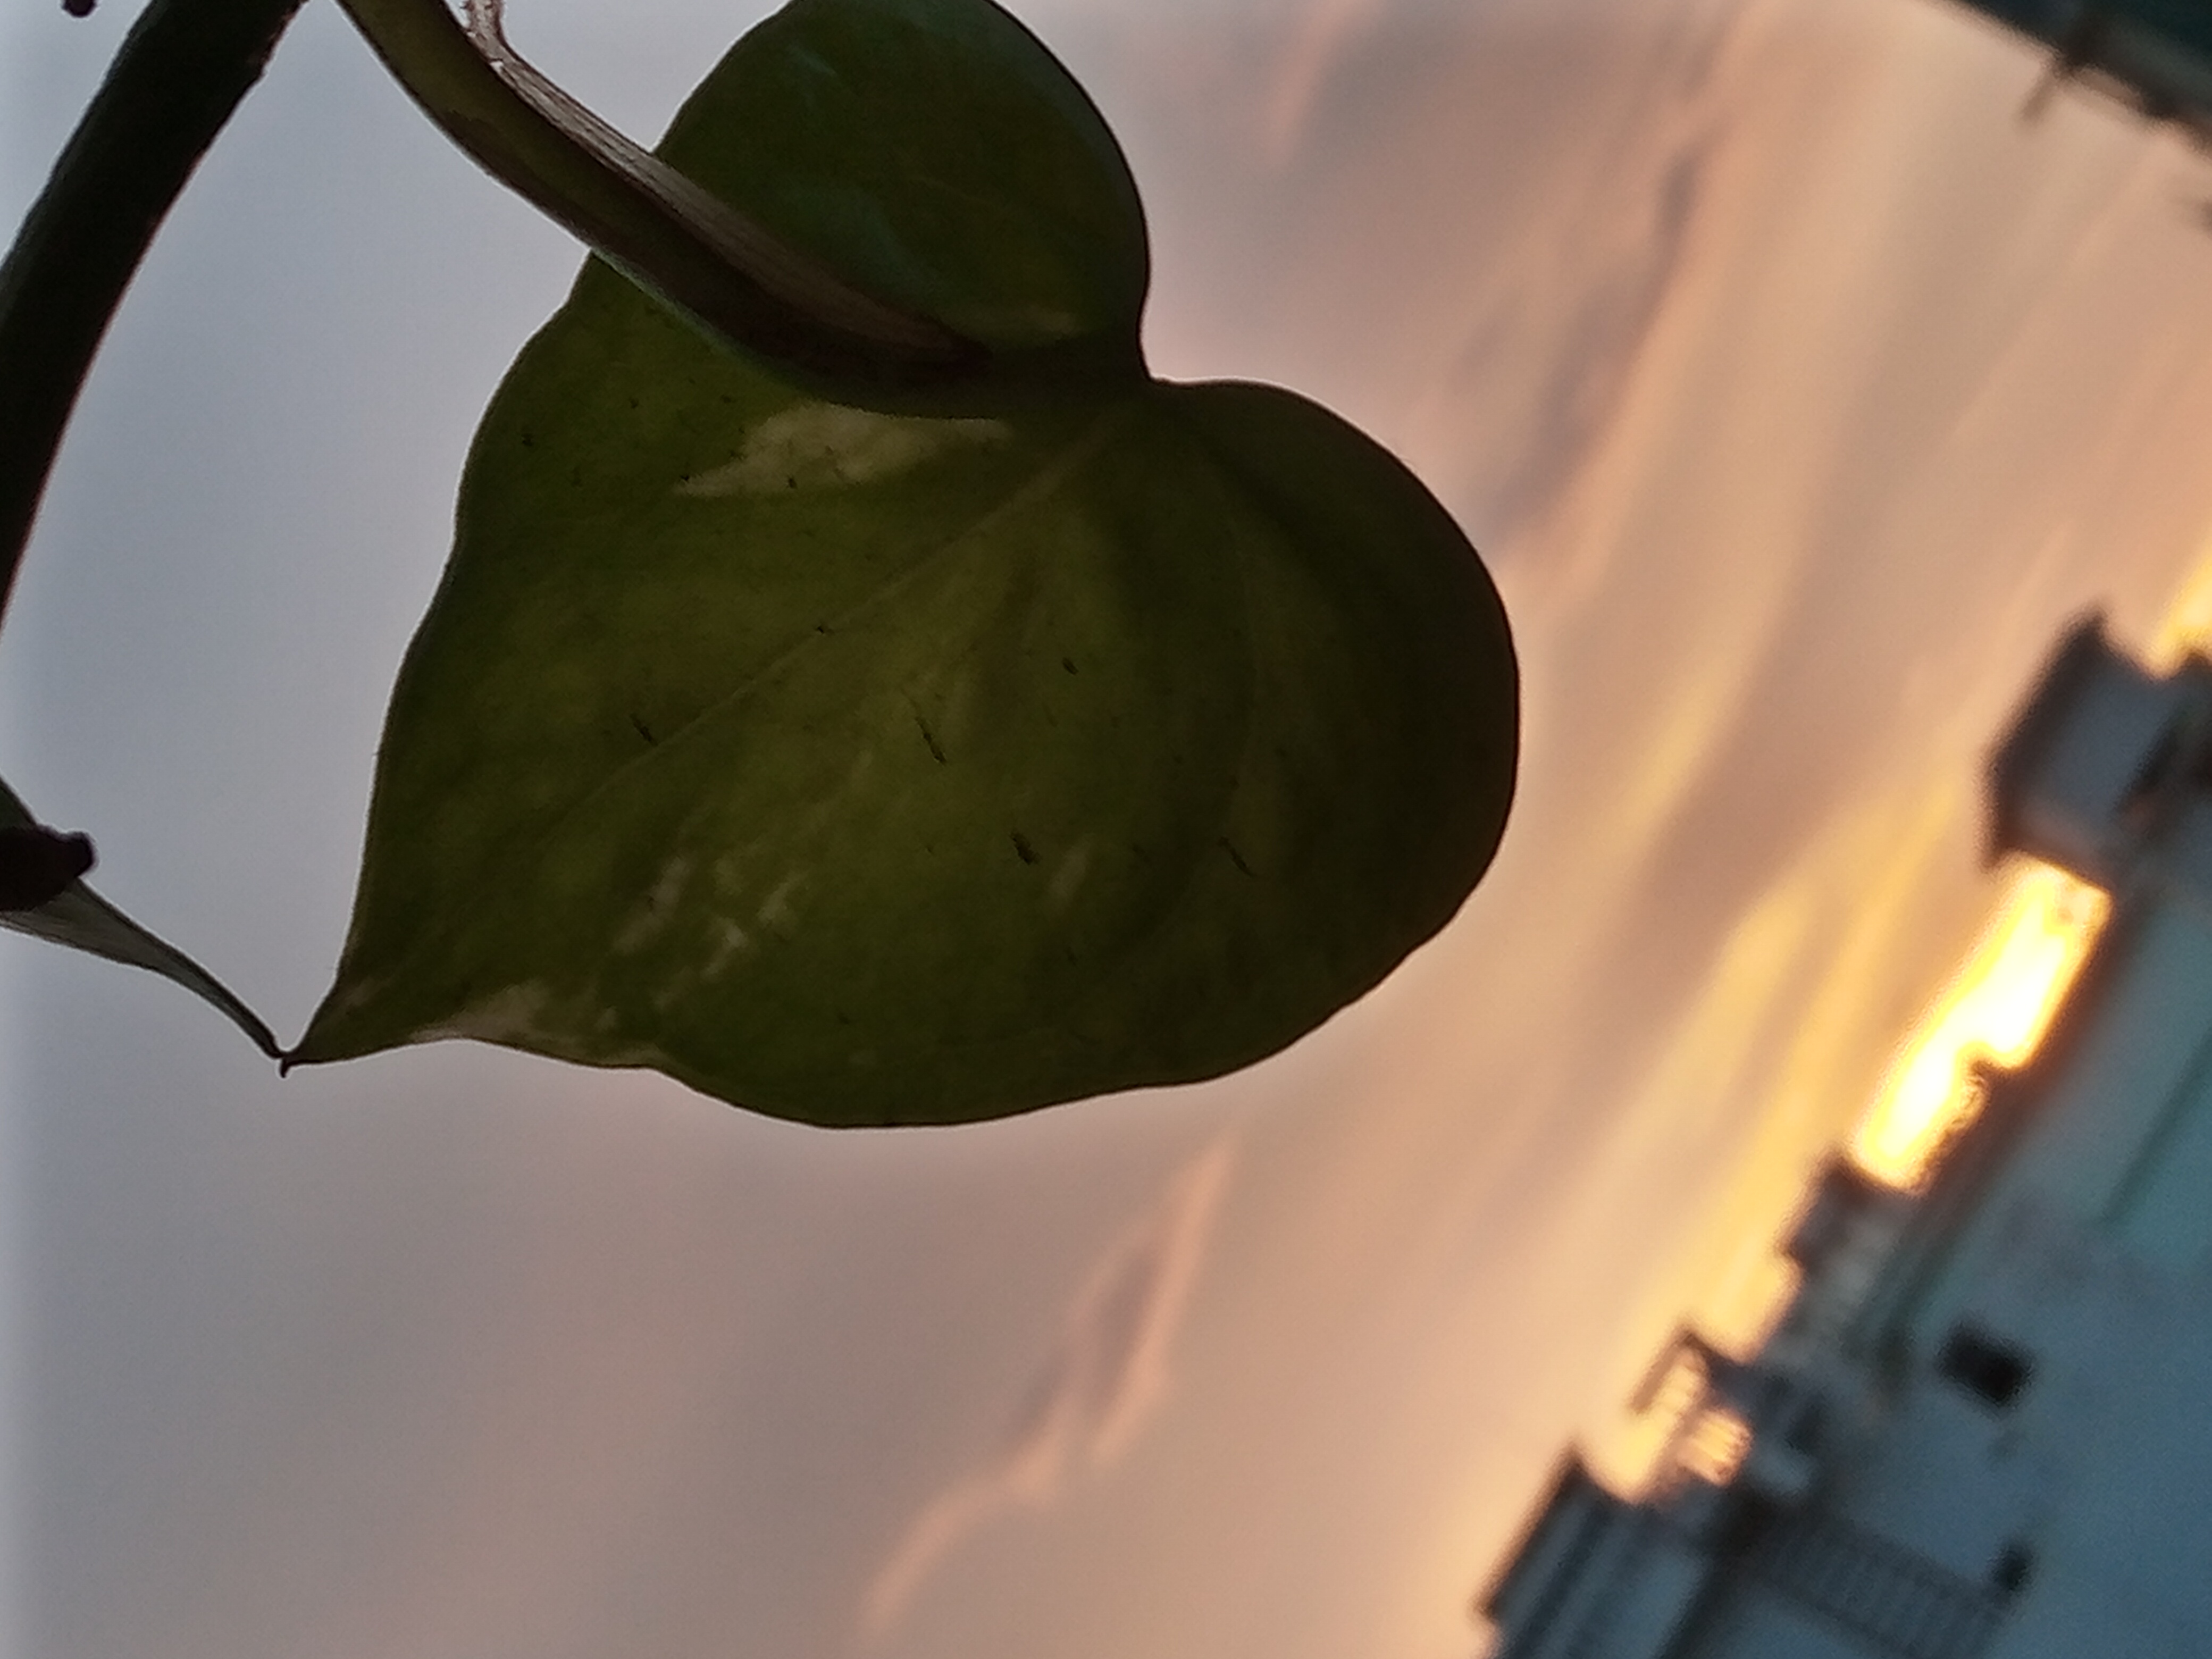
nature, plant, twig, sky, Tints and shades, flowering plant, tree, cloud, macro photography, flower, shadow, plant stem